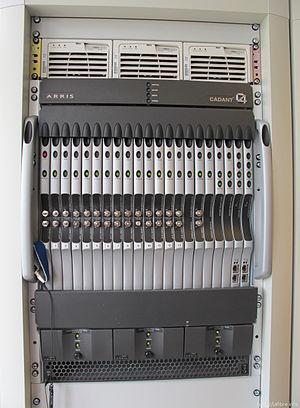
CMTS Arris Cadant C4 CityPlay Amiens